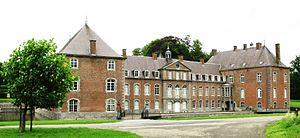
Jean-Baptiste Chermanne, né à Hanzinelle le 17 avril 1704 et mort à Thuin le 14 juin 1770, est un architecte et entrepreneur des Pays-Bas autrichiens et de la Principauté de Liège.
Franc-Waret est une section de la commune belge de Fernelmont située en Région wallonne dans la province de Namur.
Le château de Franc-Waret est un monument classé situé à Franc-Waret, section de la commune belge de Fernelmont, dans la province de Namur.